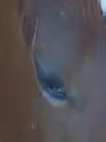
Face region: eyes (orbital_tightening_and_eye_area)
Pain indicator: obviously_present